History of conservatism in the United States

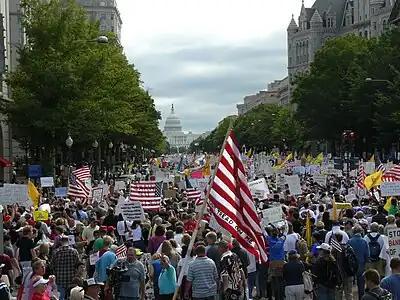
Tea Party protesters walk towards the United States Capitol during the Taxpayer March on Washington, September 12, 2009

The election of George W. Bush in 2000 brought a new generation of conservatives to power in Washington. Bush ran under the banner of compassionate conservatism, contrasting himself with other members of the Republican Party. Bush cut taxes in a 10-year plan that was renewed in late 2010, following major debate. Bush forged a bipartisan coalition to pass "No Child Left Behind", which for the first time imposed national standards on public schools. Bush expanded Medicaid, and was criticized by conservatives. The September 2001 terrorist attacks resulted in American commitment to the War against Terror with invasions of Afghanistan in 2001 and Iraq in 2003.